Bratislava bridgehead

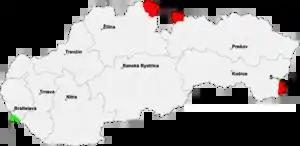
Territories involved in the Paris Peace Treaties. The Bratislava bridgehead is in green.

It was an idea of the Czechoslovakia delegation at the Paris Peace Conference that they would need an extended defensive territory at the Bratislava bridgehead. They sought Dunacsún (Čunovo), Horvátjárfalu (Jarovce), Oroszvár (Rusovce), Rajka and Bezenye. The first three were transferred, creating a territory of 62 km.